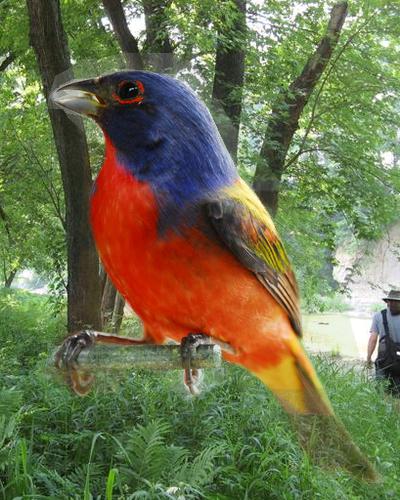
Bird species: Painted_Bunting
Bird type: landbird
Background: land